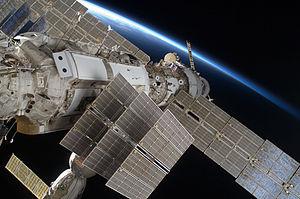
La Station spatiale internationale, en abrégé SSI ou ISS, est une station spatiale placée en orbite terrestre basse, occupée en permanence par un équipage international qui se consacre à la recherche scientifique dans l'environnement spatial. Ce programme, lancé et piloté par la NASA, est développé conjointement avec l'agence spatiale fédérale russe, avec la participation des agences spatiales européenne, japonaise et canadienne.
Le programme spatial russe regroupe l'ensemble des activités spatiales civiles ou militaires de la Russie. Celle-ci a hérité dans le domaine de l'astronautique de la majorité des réalisations de l'Union des républiques socialistes soviétiques qui avait dominé la scène spatiale au début des années 1960. Ce même programme qui a été créé par Sergueï Korolev le 31 juillet 1956. La Russie reste aujourd'hui la deuxième puissance spatiale mondiale avec des activités très diversifiées. Elle joue notamment un rôle majeur dans la Station spatiale internationale en fournissant un tiers des composants et en assurant pour le compte des autres participants à la fois la relève des équipages et une partie du ravitaillement en consommables. La Russie dispose d'une gamme complète de lanceurs qui sont utilisés à la fois pour satisfaire des besoins domestiques et pour répondre à la demande commerciale internationale. La Russie possède son propre système de navigation par satellite Glonass ainsi que d'un réseau national de télécommunications s'appuyant sur une constellation de satellites télécommunications placées à la fois en orbite haute et géostationnaire.
Zarya, ou Functional Cargo Block, est le premier module de la Station spatiale internationale à être mis en service. Construit par la société russe GNPKZ Krounitchev pour le compte de la NASA, il est mis en orbite le 20 novembre 1998 par le lanceur russe Proton et est rejoint deux semaines plus tard par le module américain Unity, puis en 2000 par le module d'habitation pressurisé russe Zvezda.